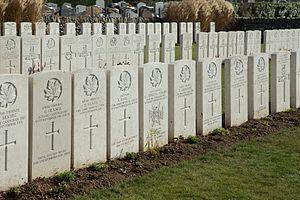
Le cimetière « Queant Communal Cemetery British Extension » est un cimetière militaire de la Première Guerre mondiale situé sur le territoire de la commune de Quéant, Pas-de-Calais.